Daniel Martínez (cyclist)

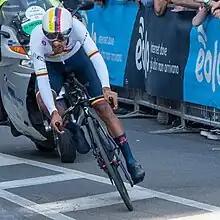
Martinez at the 2021 Giro d'Italia

Martínez joined the team on an initial one-year contract for the 2021 season. During the Giro d'Italia, Martínez was a mountain domestique for his compatriot of countryman Egan Bernal, who ultimately won the race. Martínez moved his way up the general classification throughout the race, and moved up from seventh to fifth overall on the final weekend; he finished third on the final mountain stage that finished at the Alpe Motta in the Valle Spluga, driving the pace for Bernal while minimising any potential time loss to Damiano Caruso, who won the stage. He finished third in the young rider classification, behind Bernal and Aleksandr Vlasov.